Federico Cecon

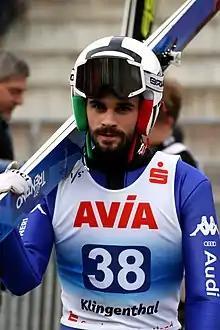
Cecon in 2017

Federico Cecon (born 11 June 1994) is an Italian ski jumper. He is the son of the Italian former ski jumper Roberto Cecon (born 1971).